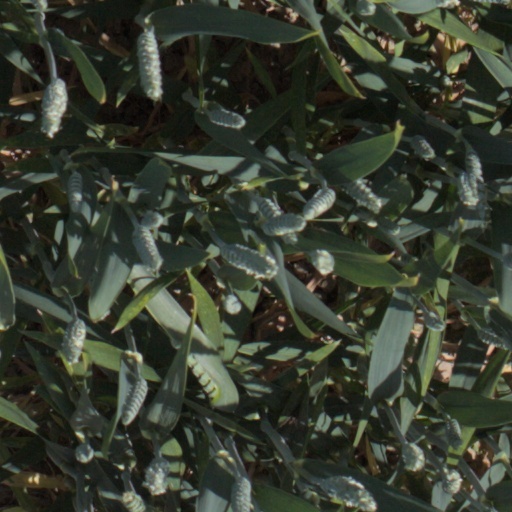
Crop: wheat